St. Martinville, Louisiana

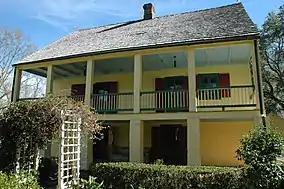

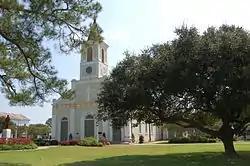

In the 16th century, the area between the Atchafalaya River, in Louisiana, the Gulf of Mexico and Trinity River, in Texas, was occupied by numerous tribes or subdivisions of the Attakapan people. The territory was not closed to outsiders, and several traders roamed through it on business.